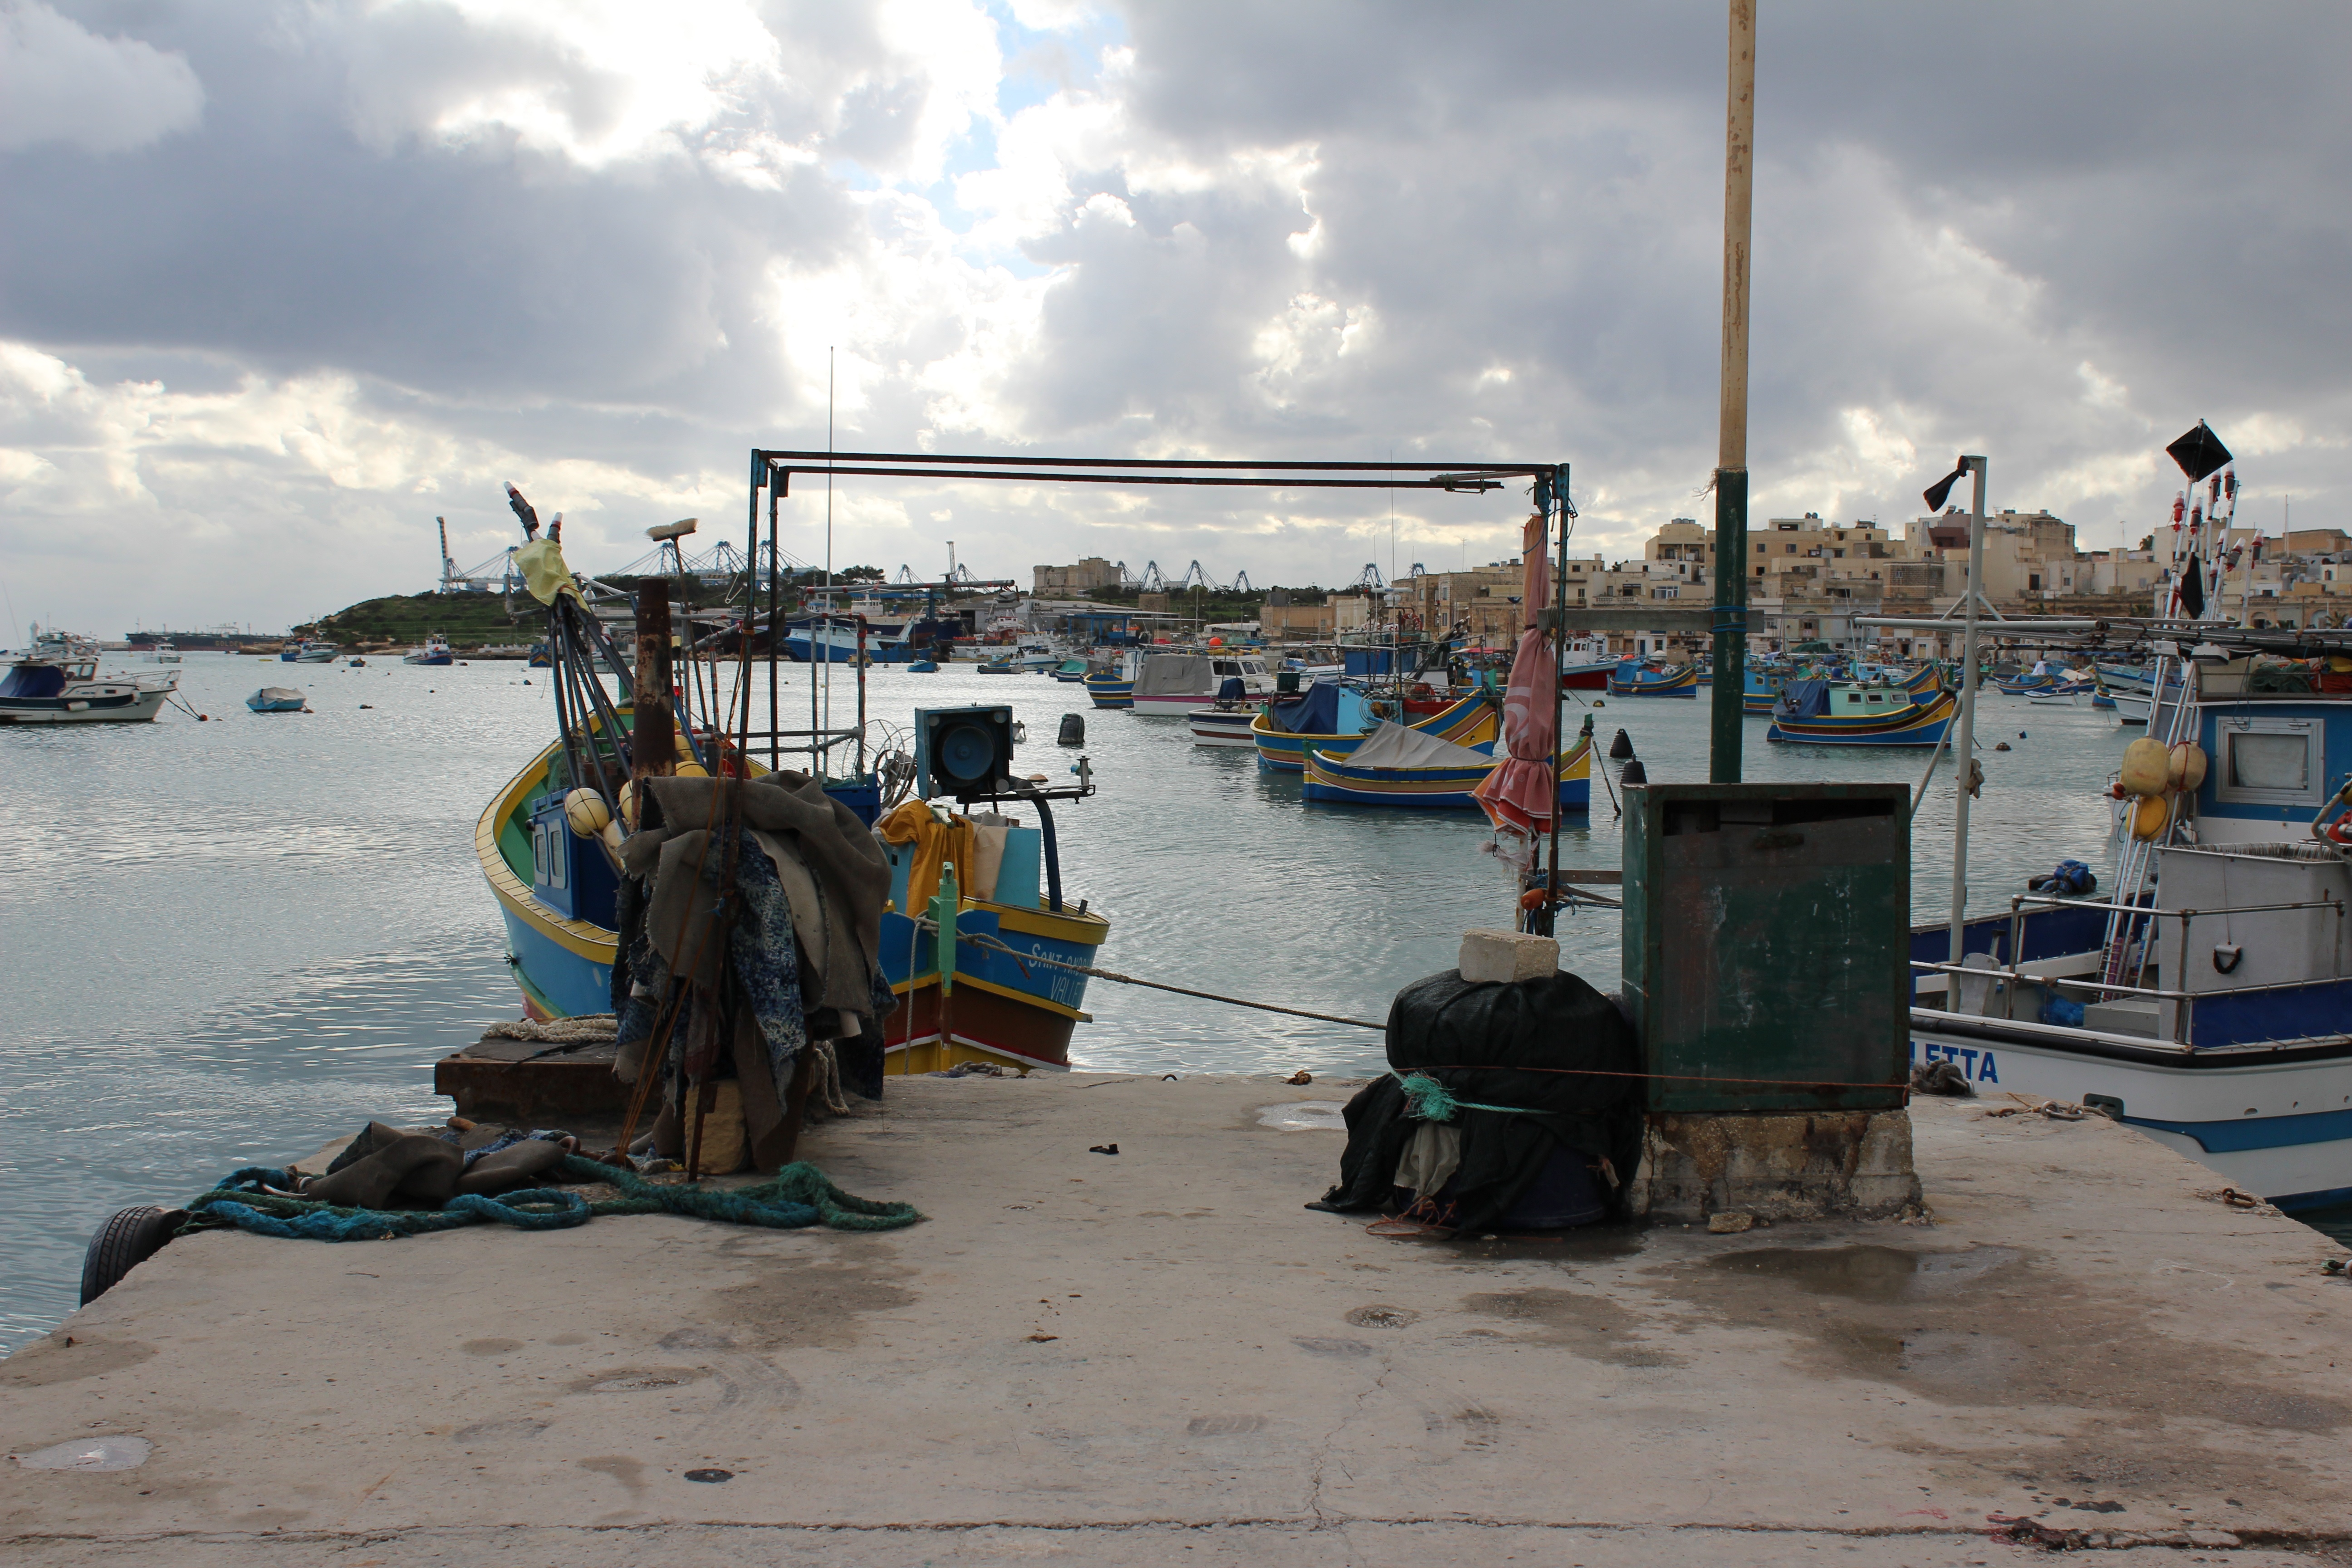
beach, sea, coast, boat, ship, vehicle, mast, port, watercraft, fishing vessel